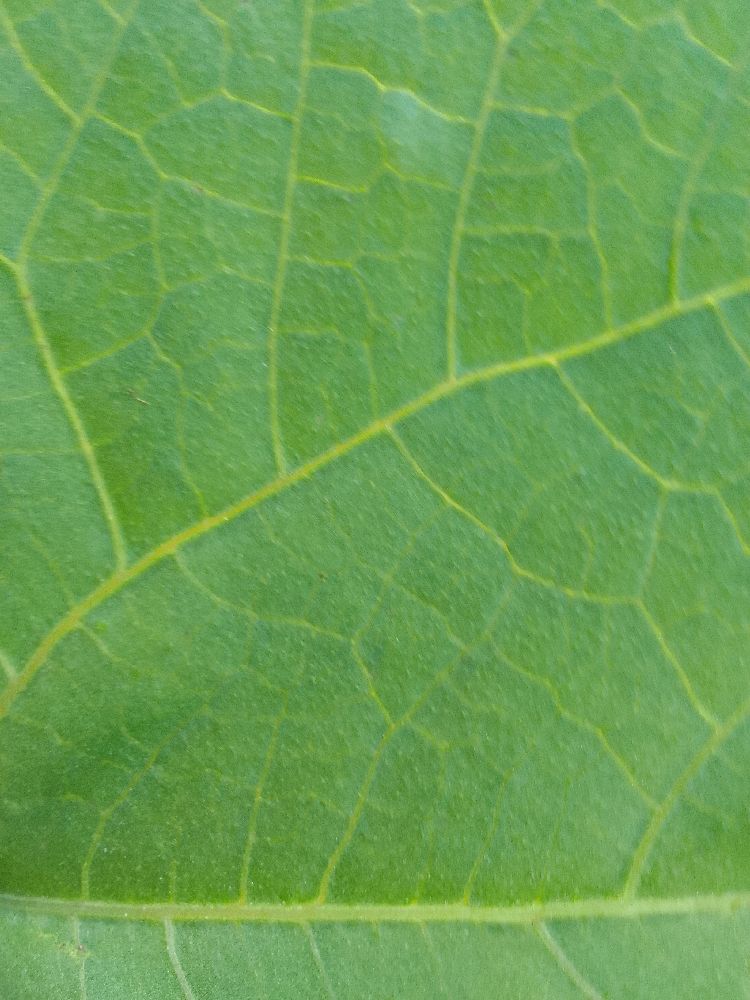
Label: healthy